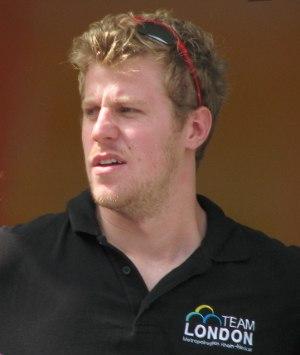
Clemens Andreas Rapp, né le 14 juillet 1989 à Weingarten, est un nageur allemand participant aux épreuves de nage libre.